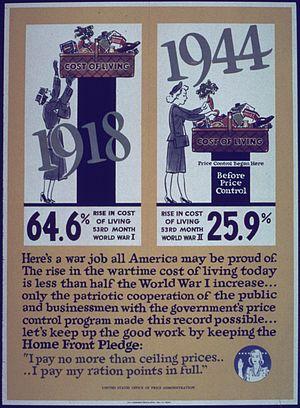
Le contrôle des prix désigne les restrictions gouvernementales imposées sur les prix des denrées et services d'un marché. Les objectifs de tels contrôles sont, notamment, de maintenir accessible l'accès aux aliments de base, d'éviter les prix abusifs et de ralentir l'inflation.